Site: brandenburg
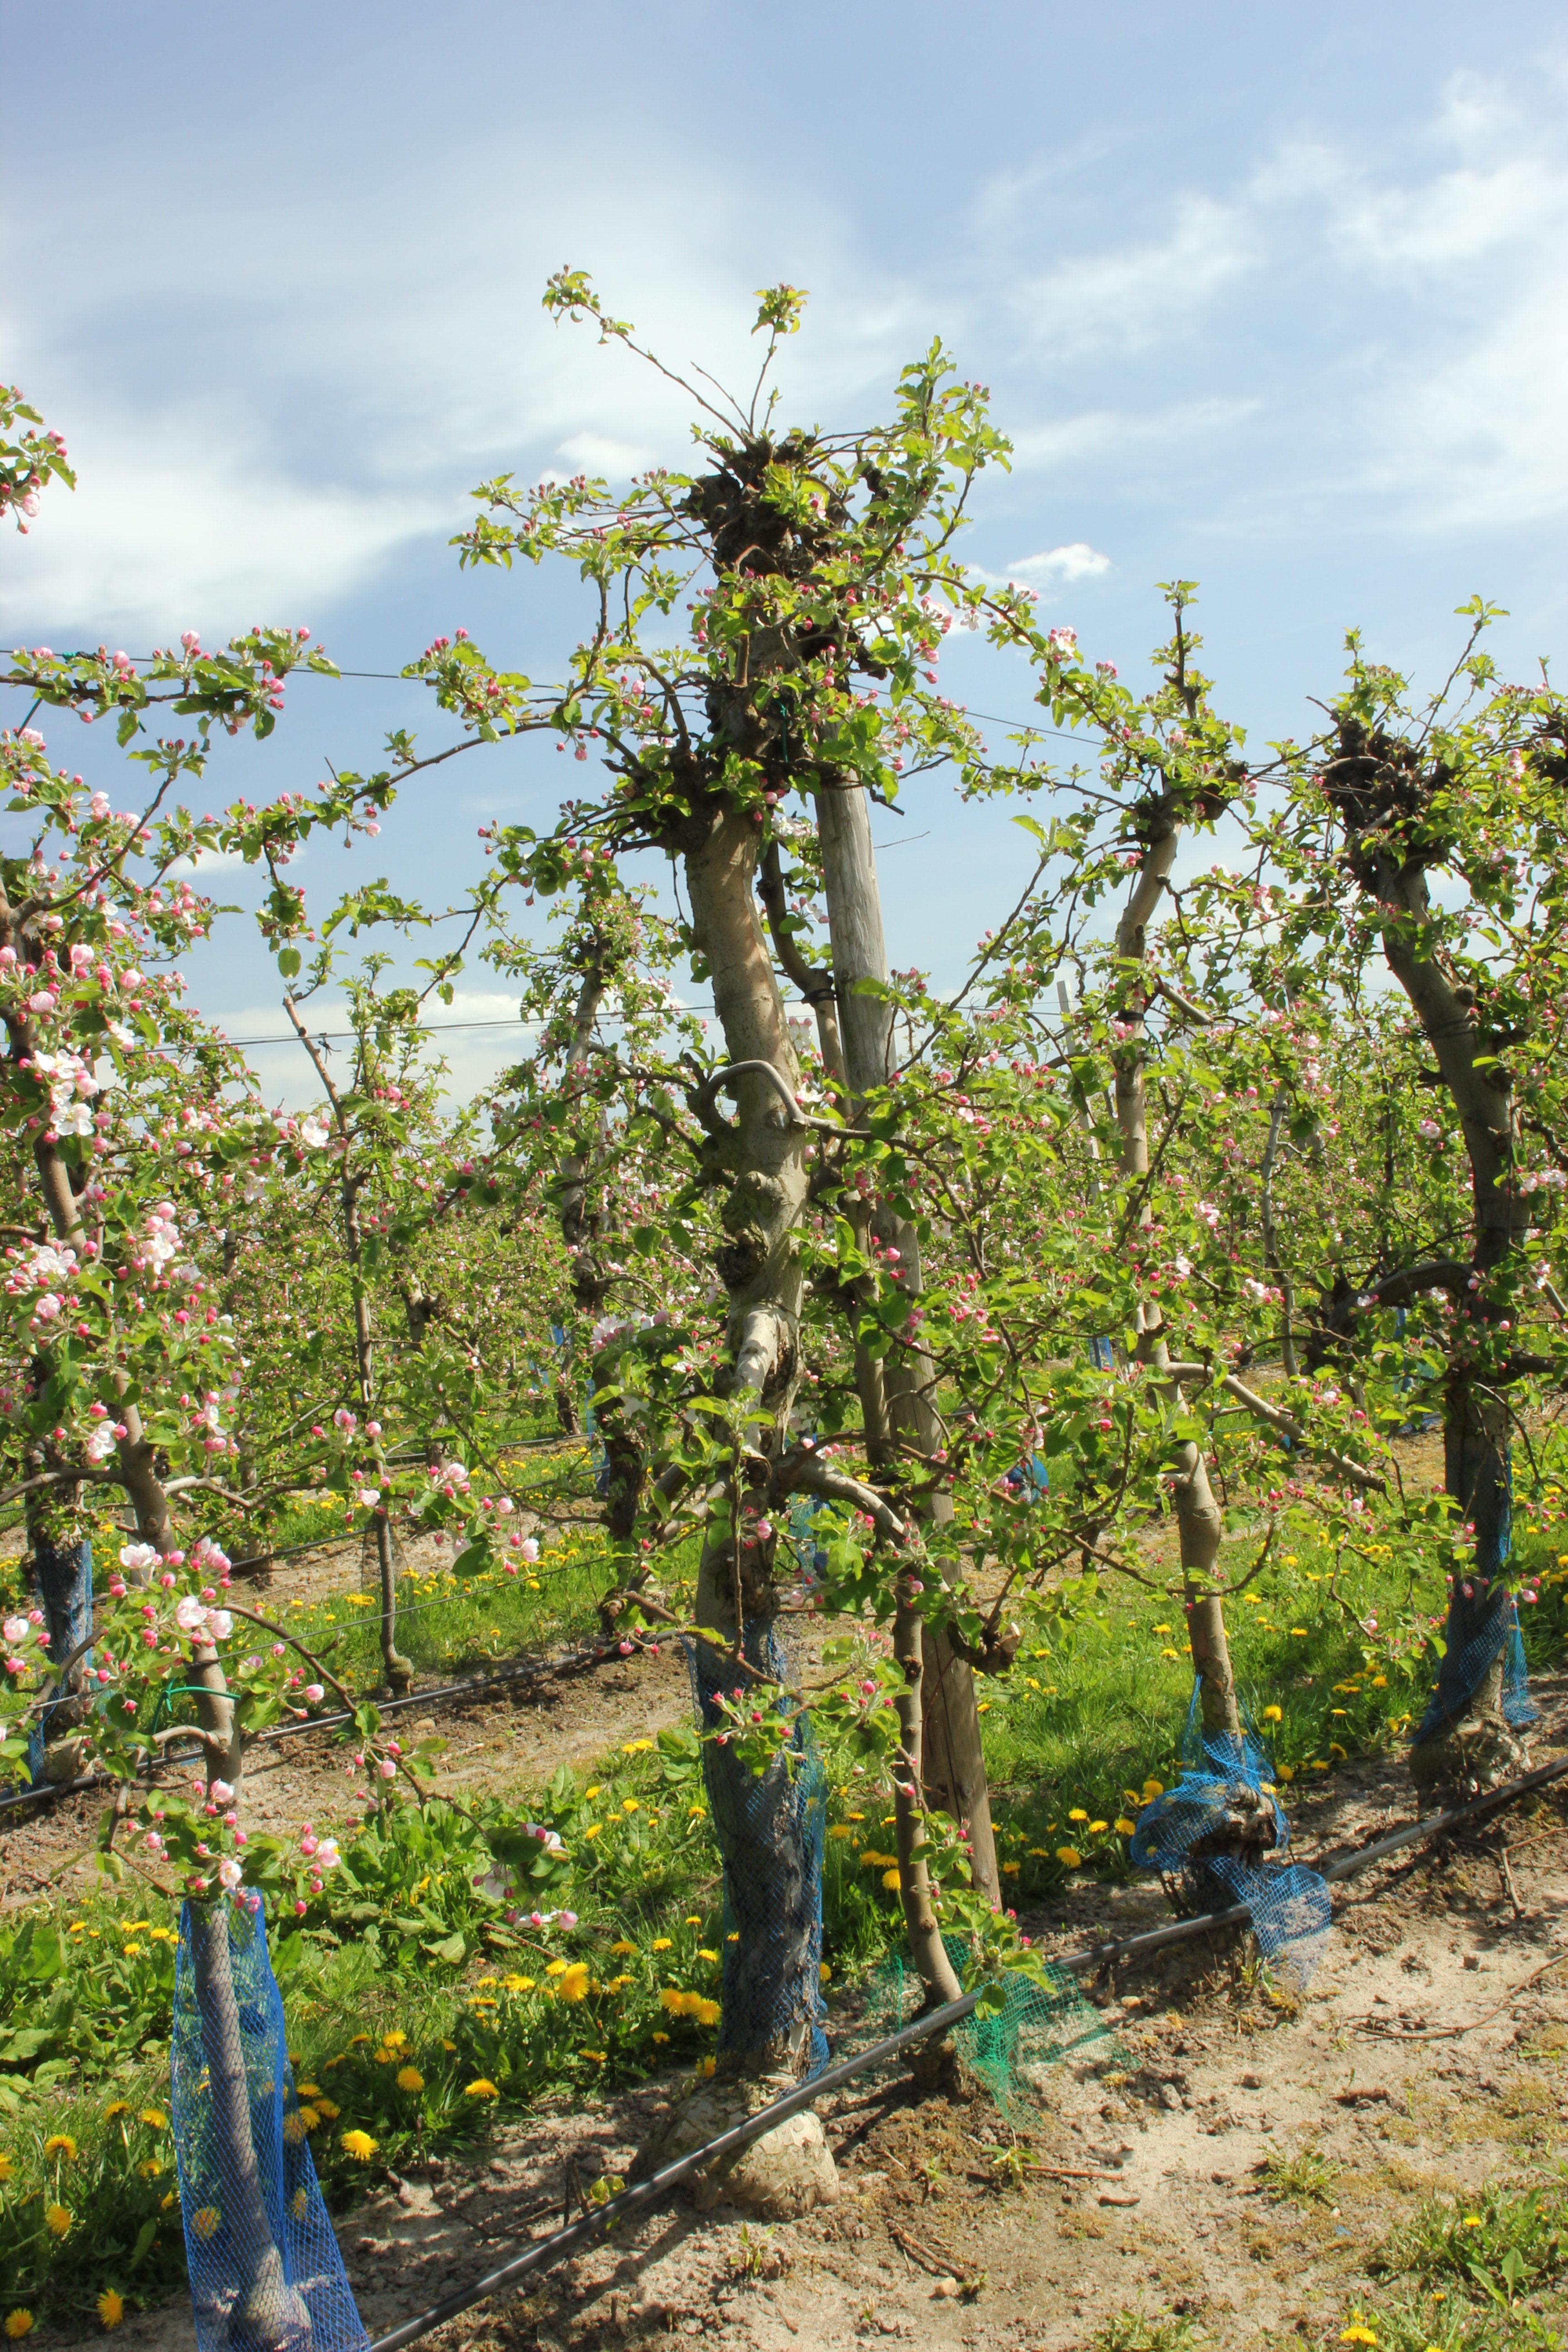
Growth stage (BBCH 57): Inflorescence emergence